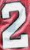
Number: 2